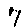
Label: 7